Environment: real
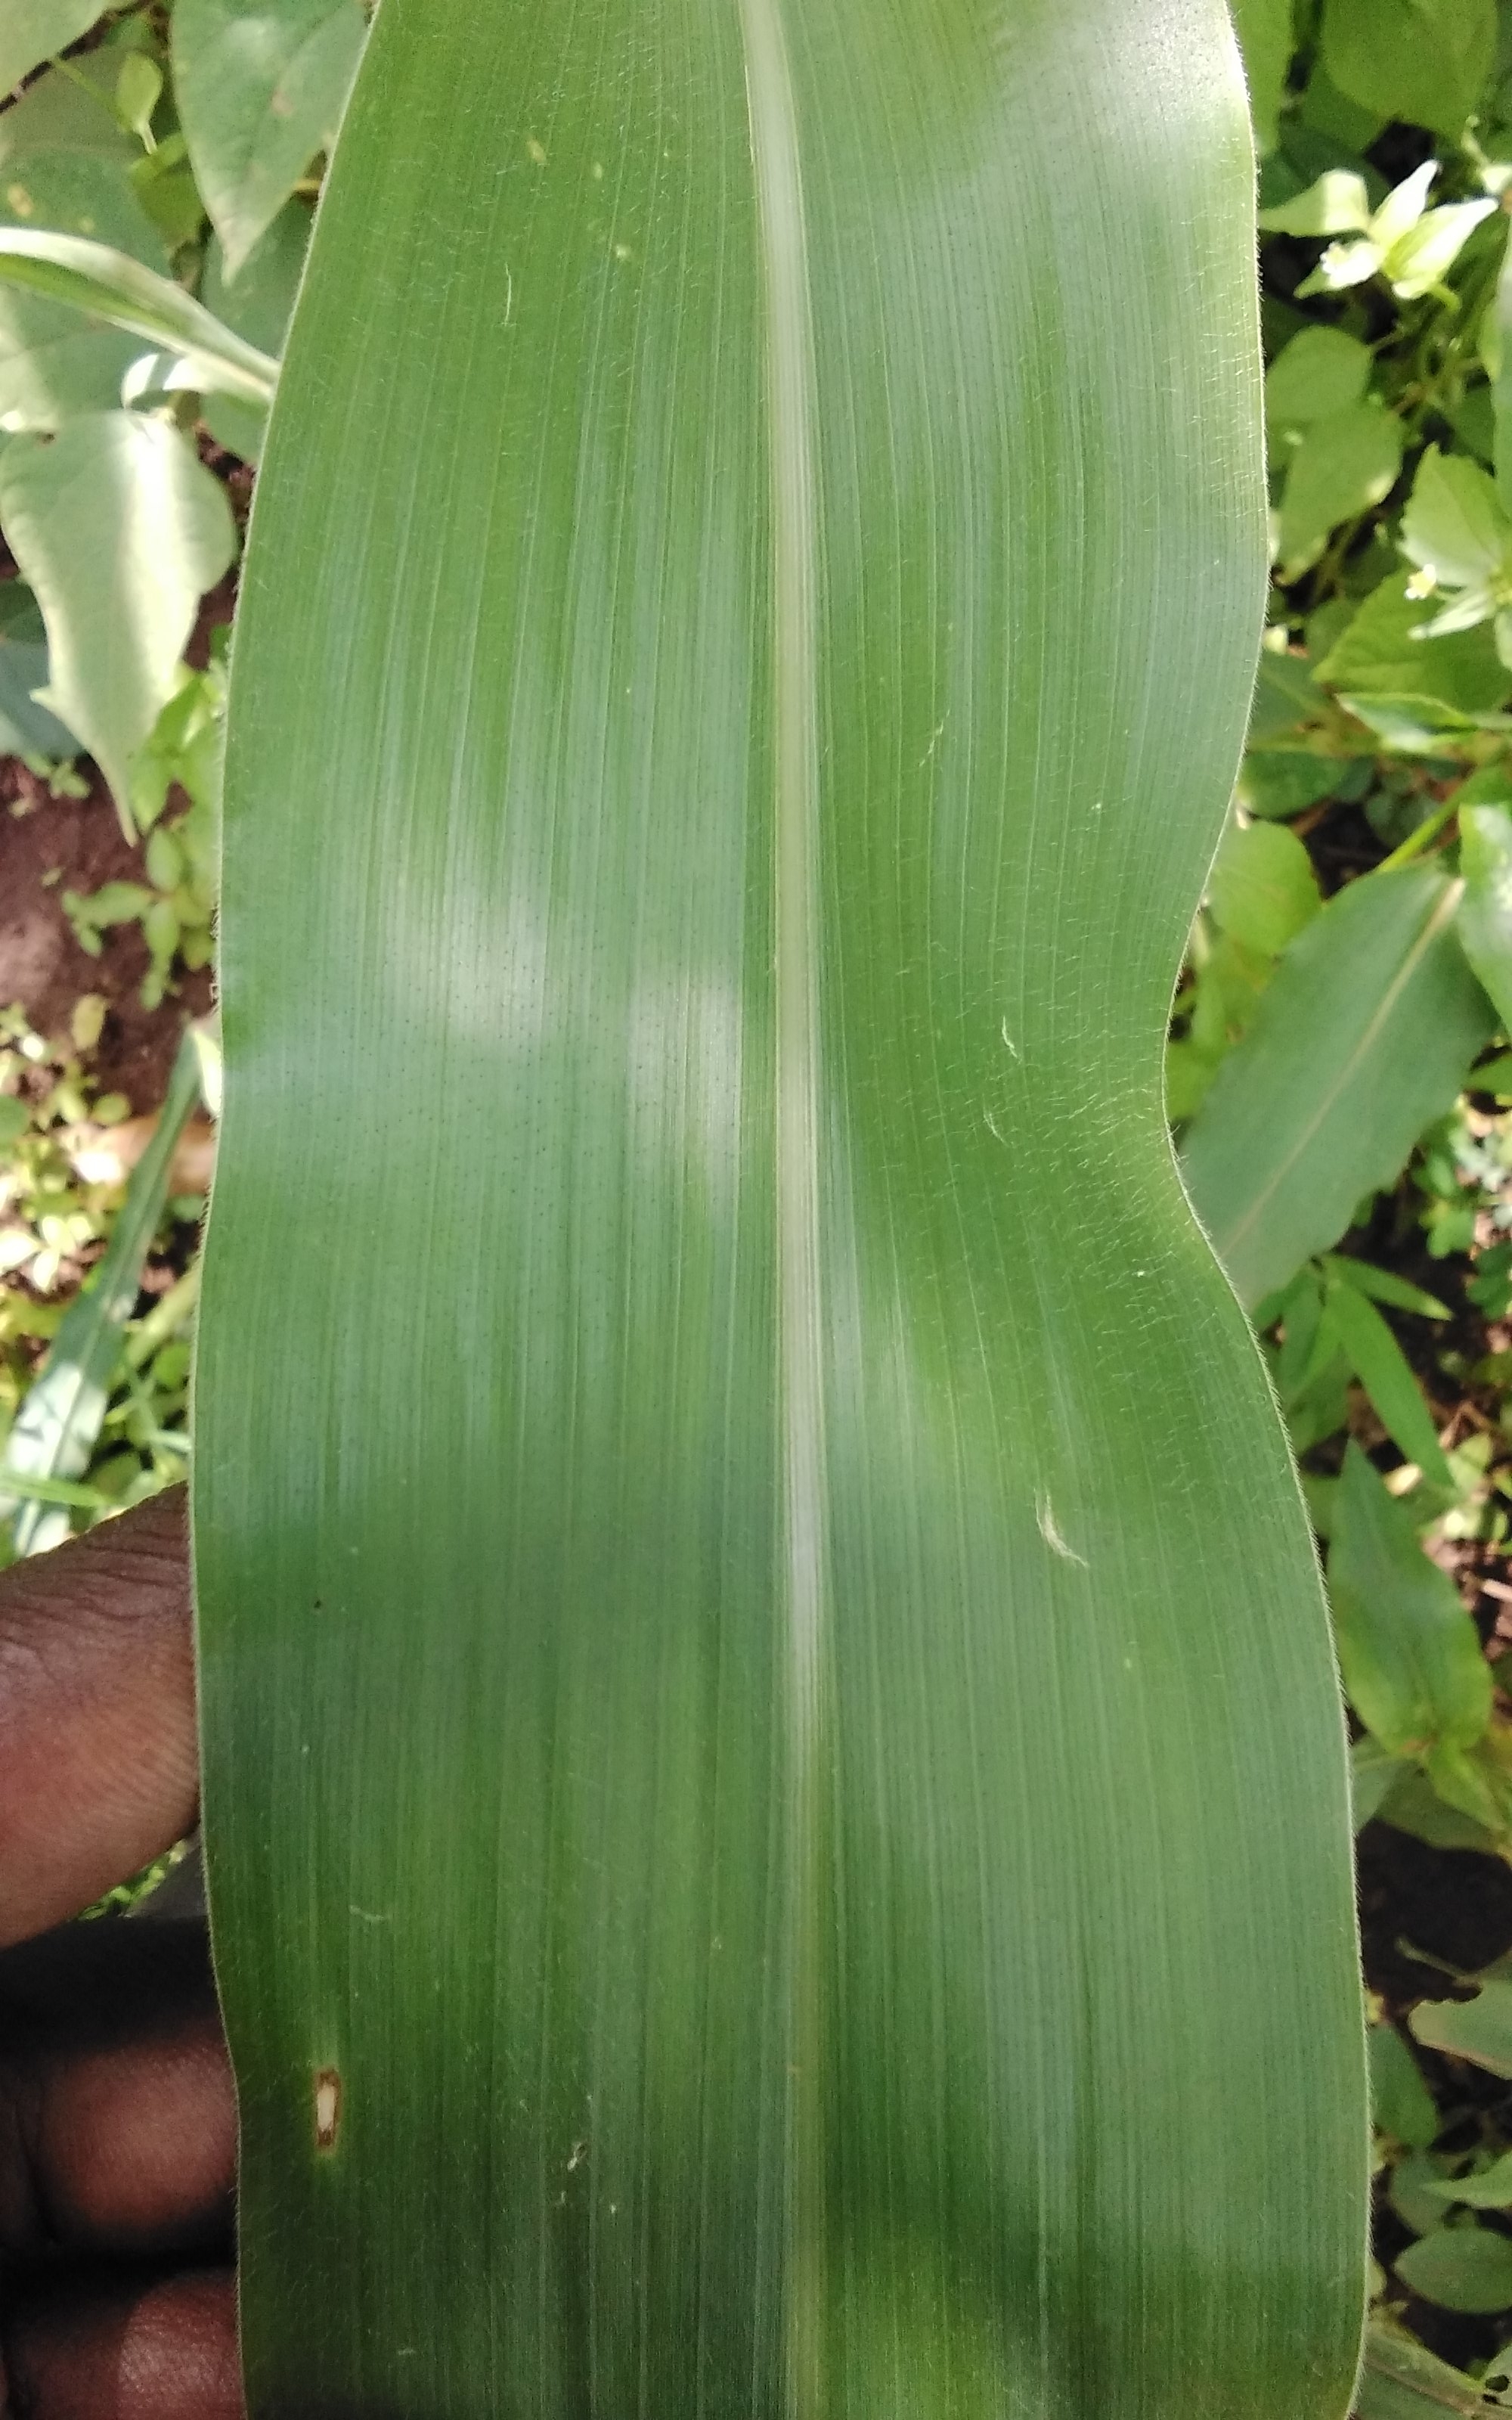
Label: healthy